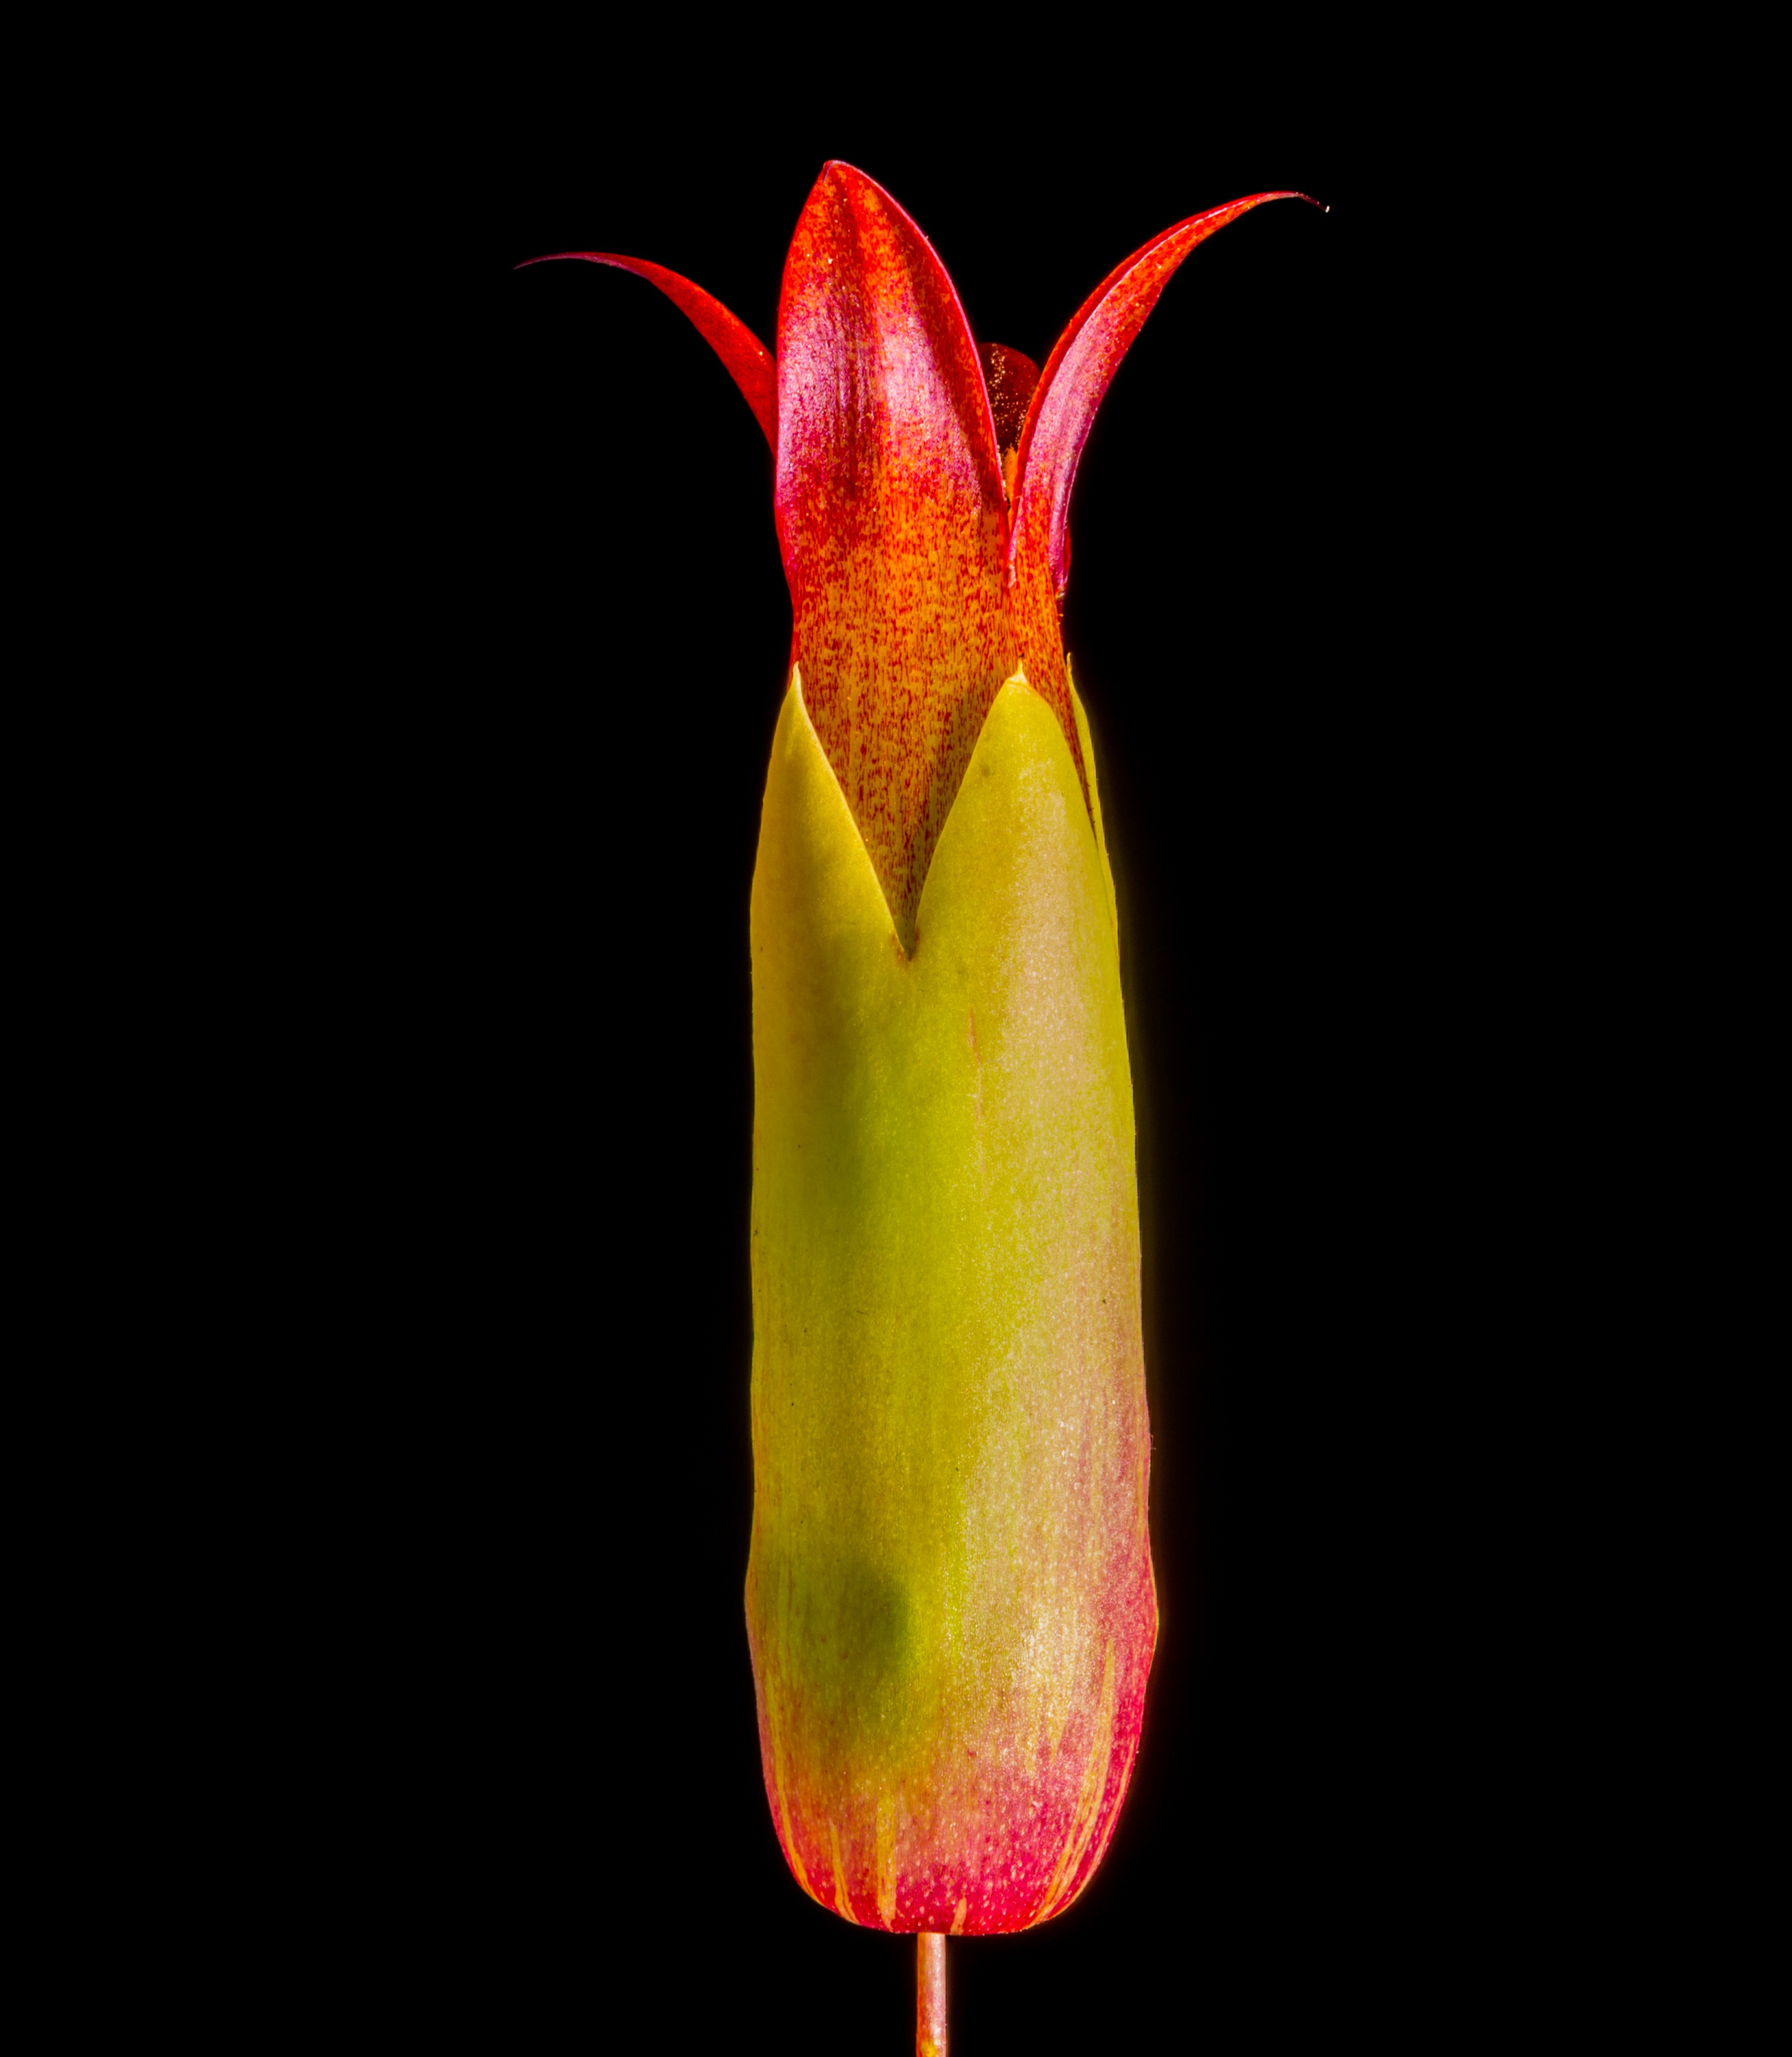
blossom, plant, flower, petal, bloom, orange, red, produce, yellow, close, close up, arum, macro photography, crassulaceae, flowering plant, stonecrop family, land plant, goethe plant, kalanchoe pinnata